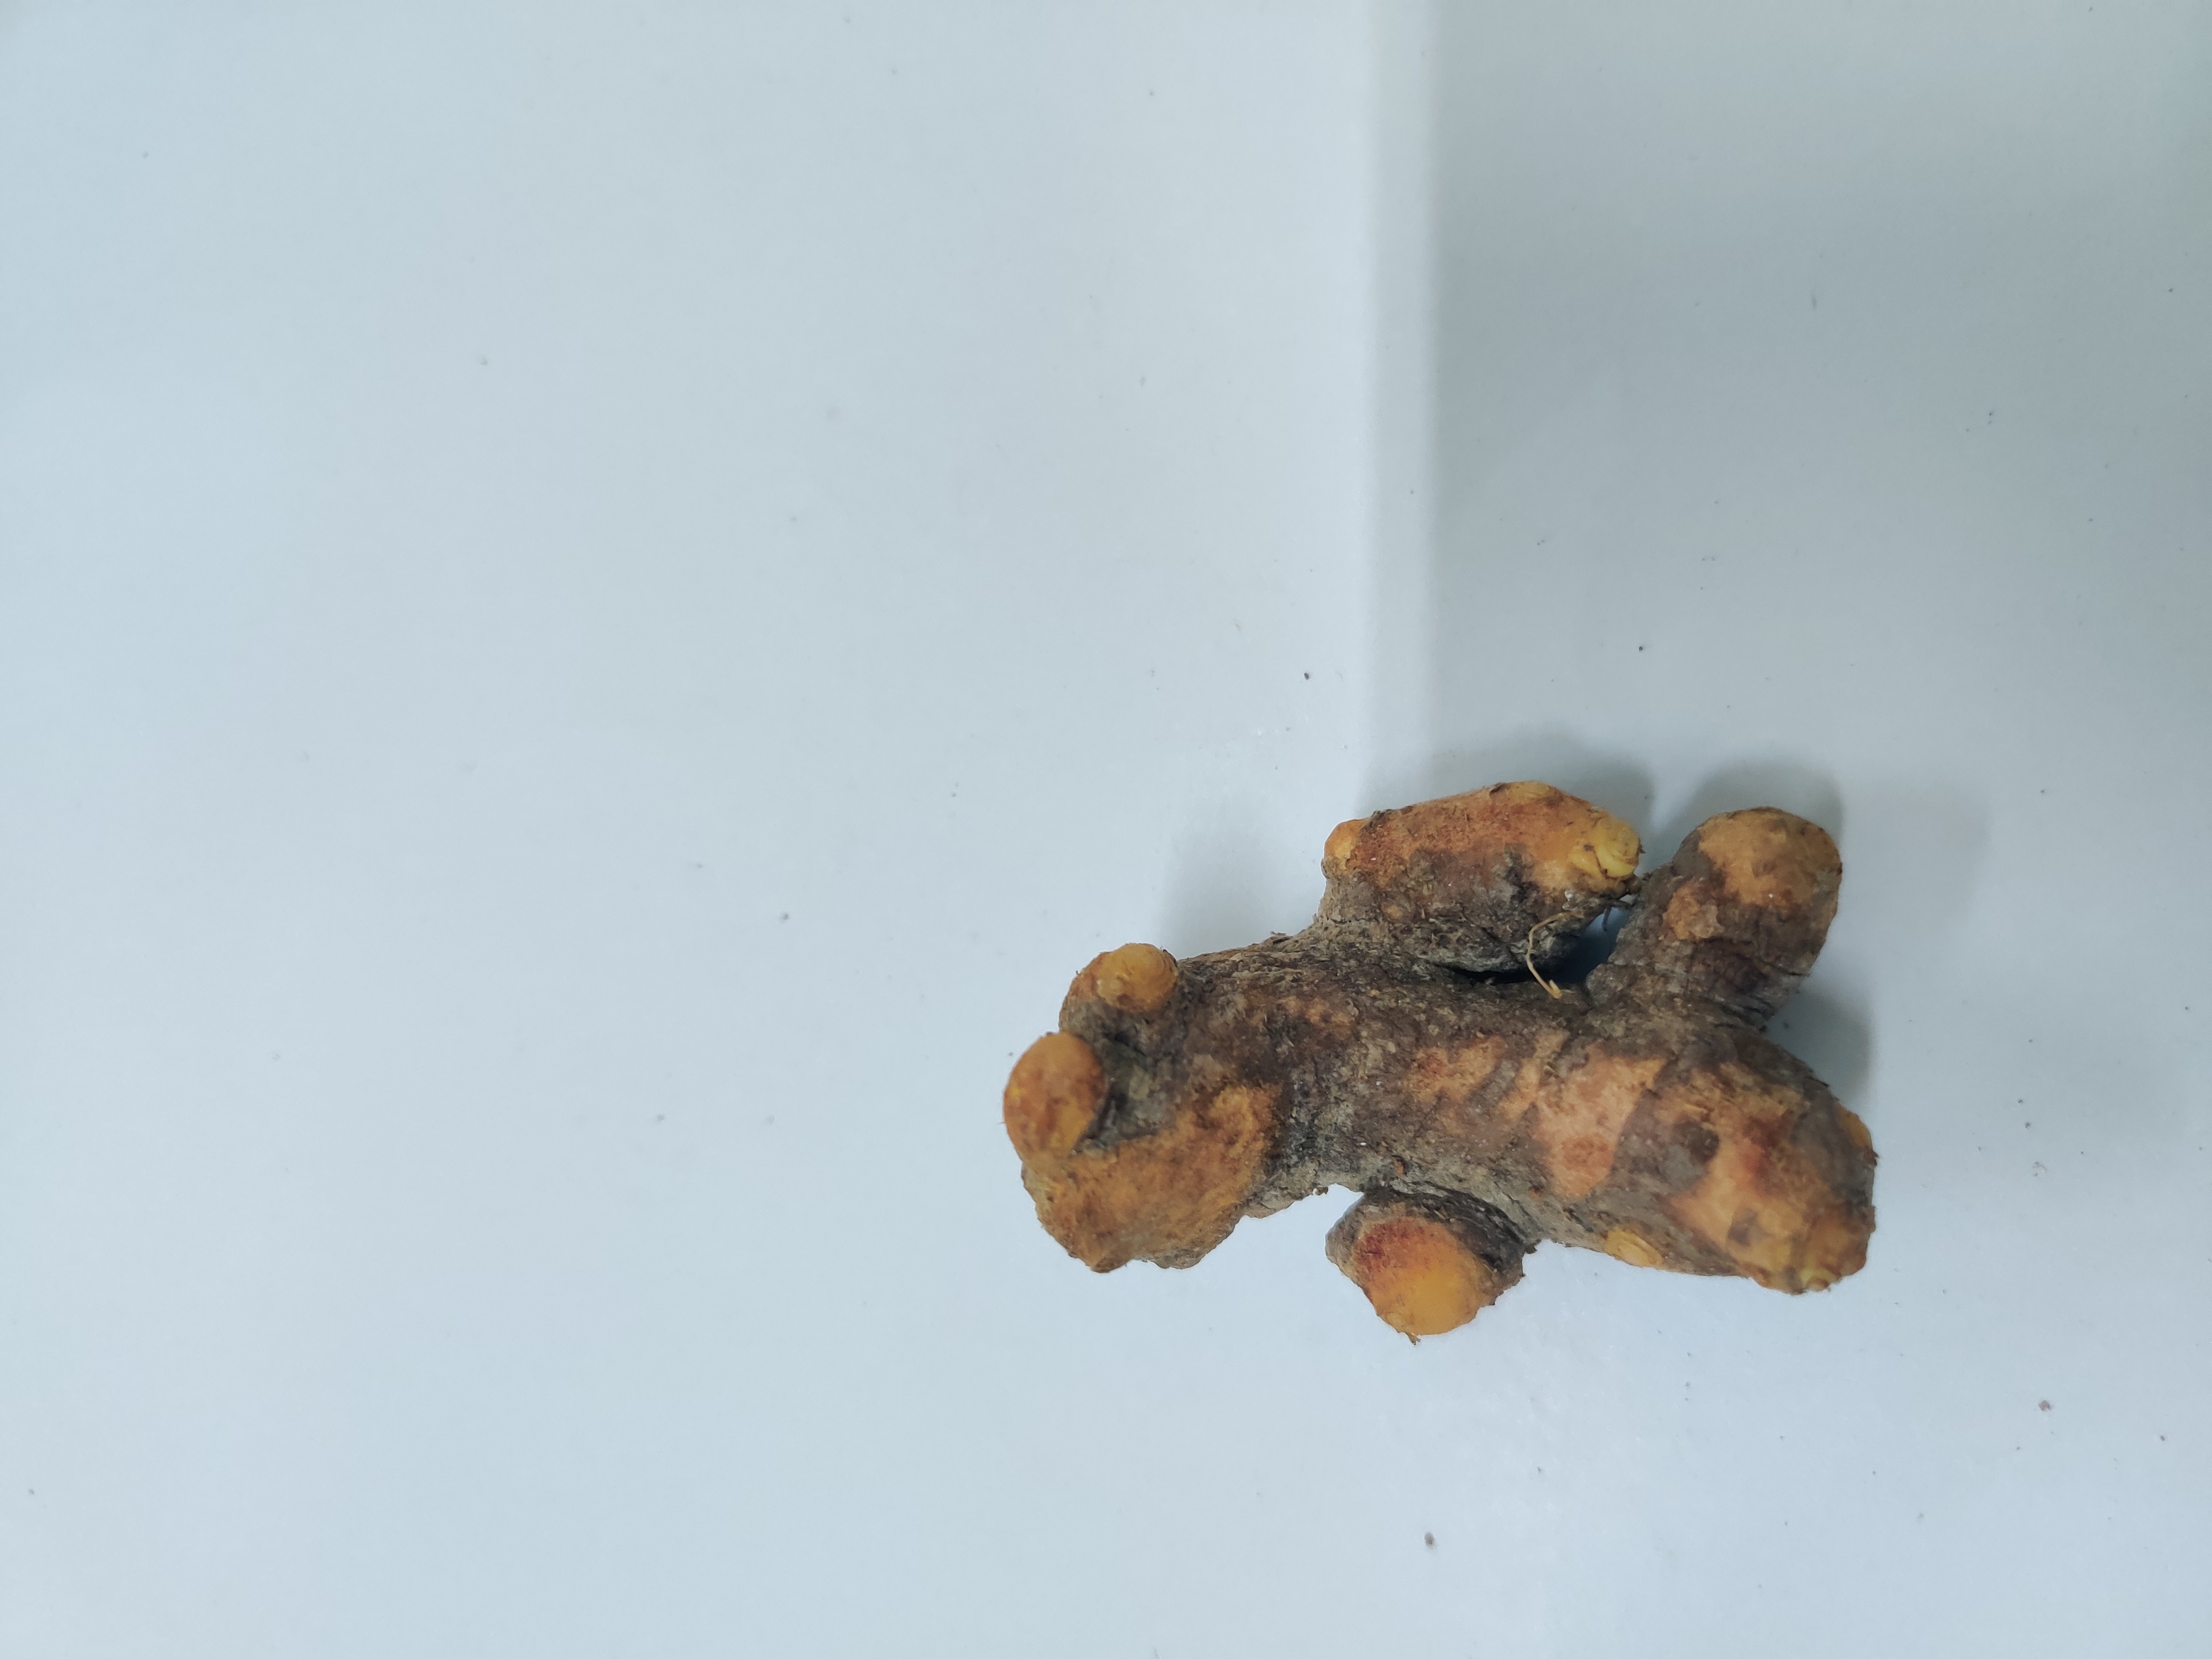
Crop: Turmeric
Condition: Severely Damaged